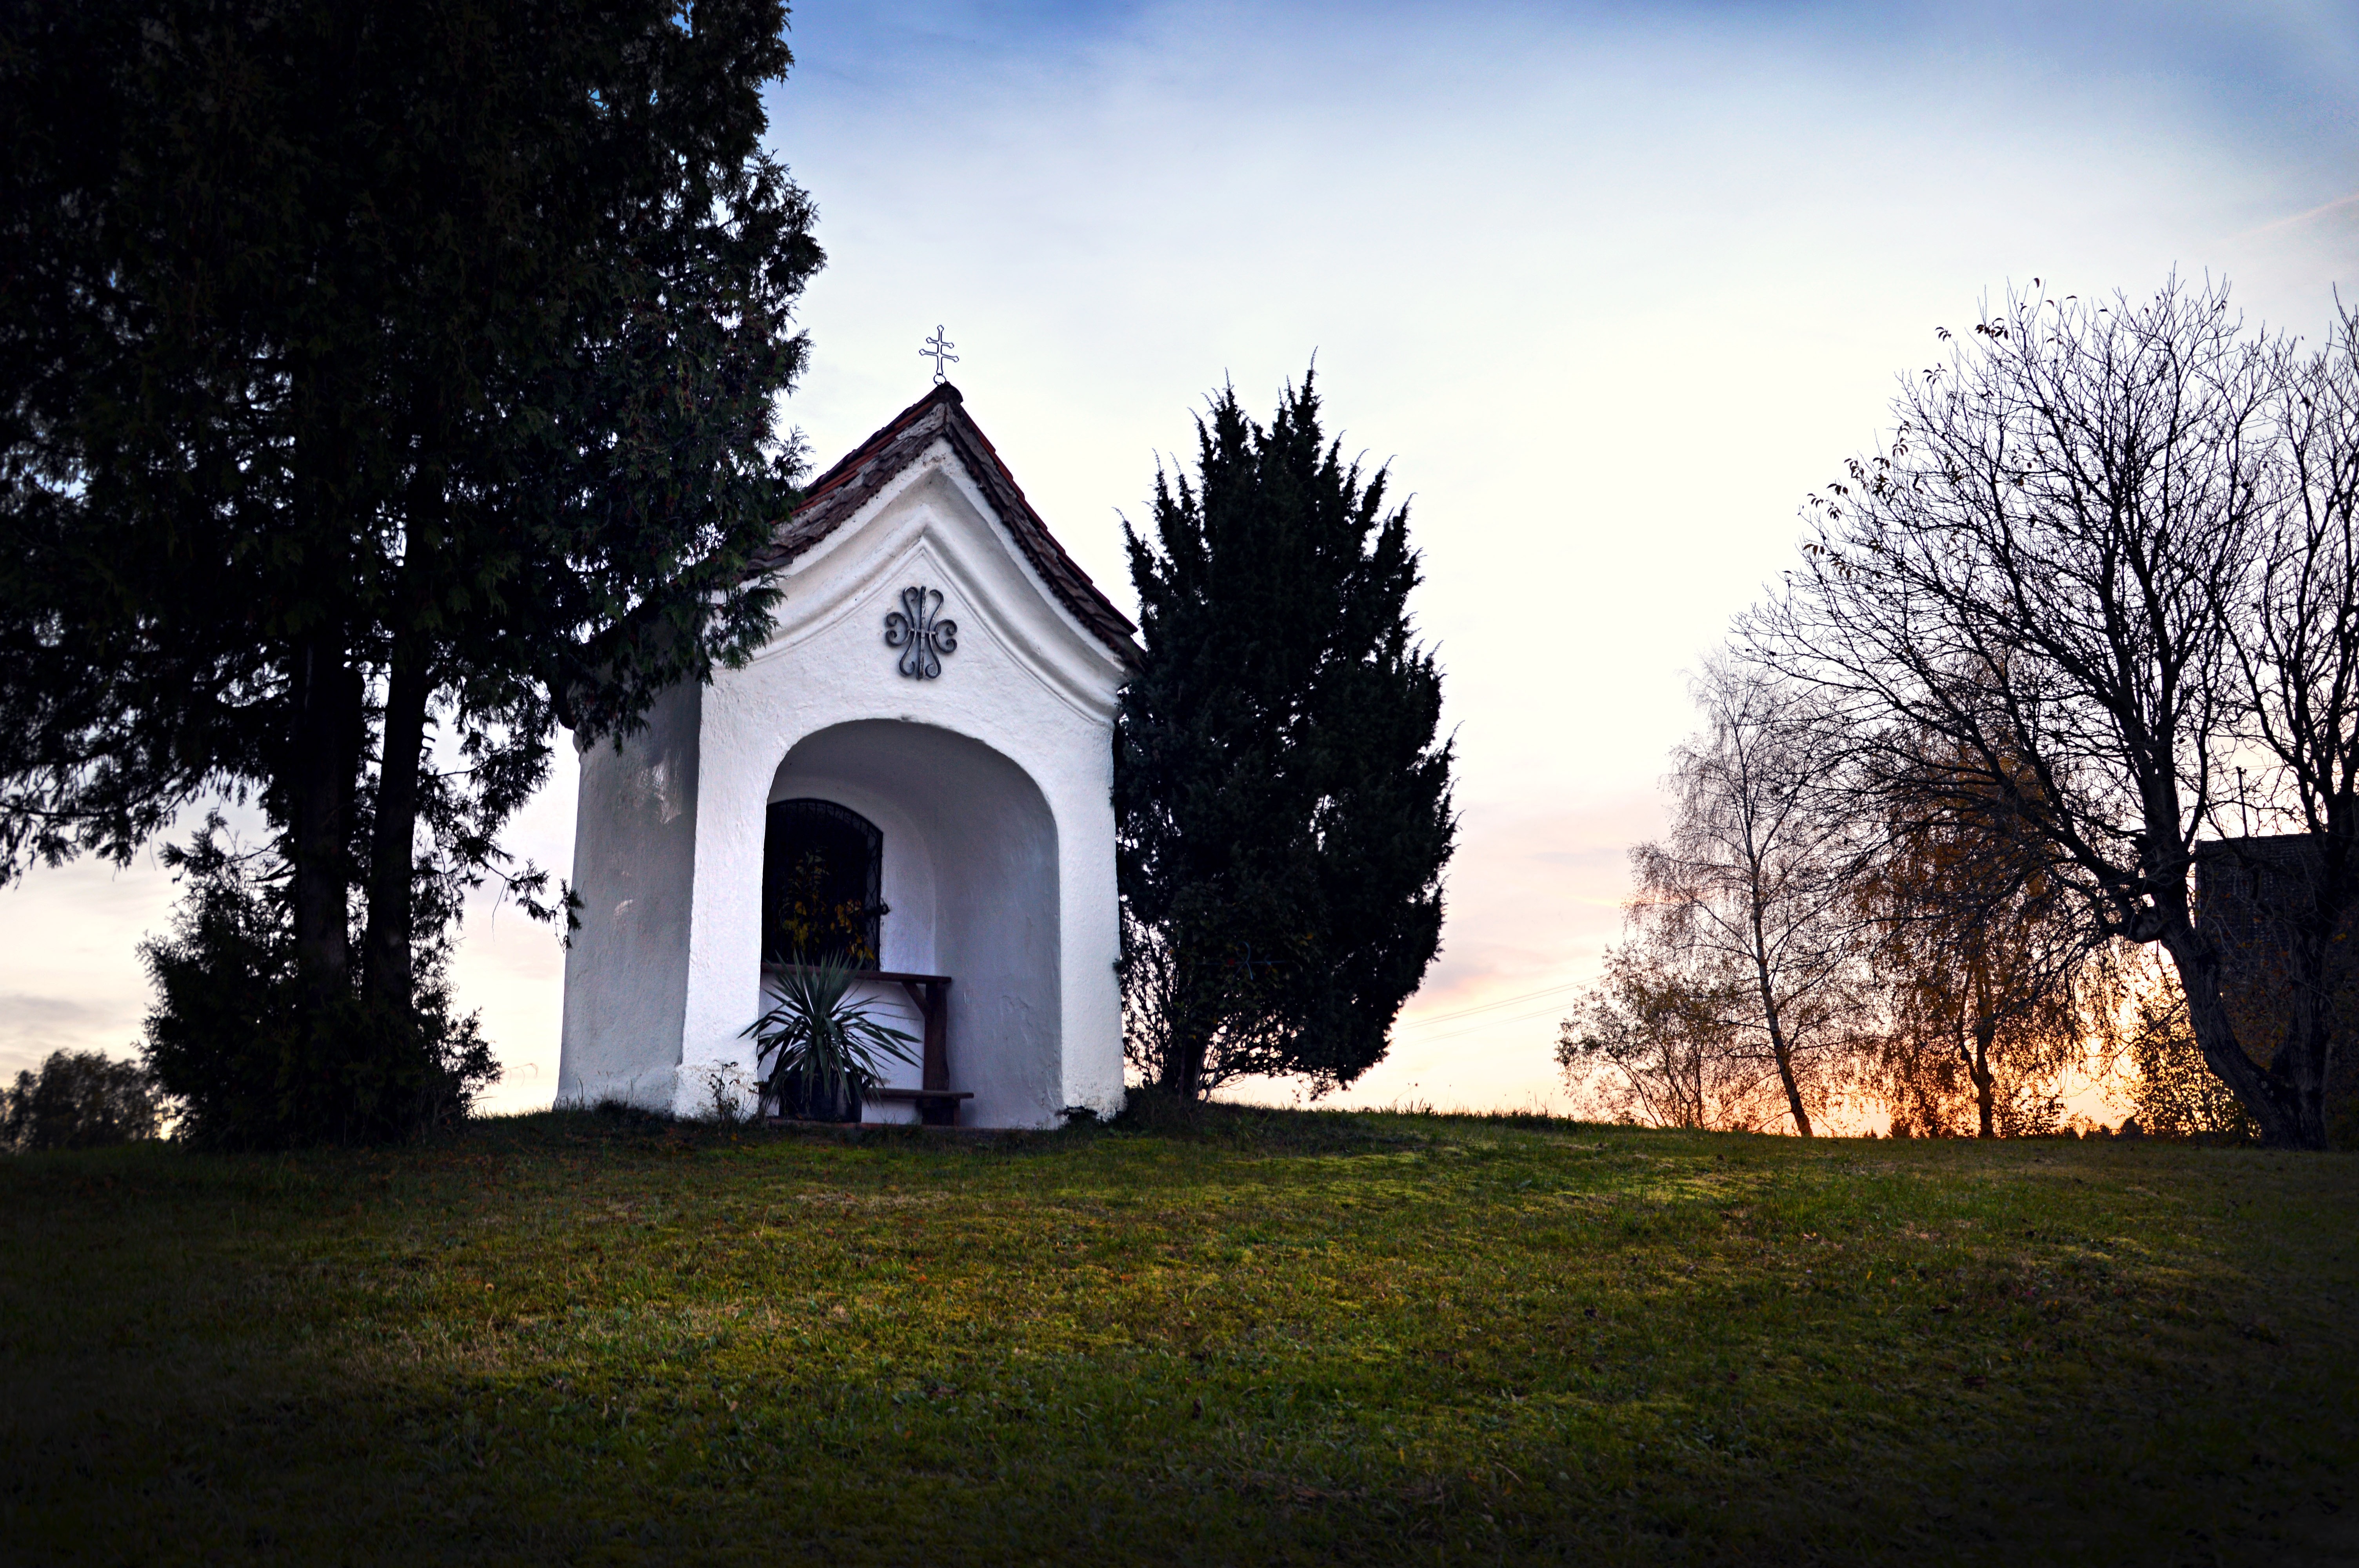
landscape, tree, grass, cloud, architecture, plant, sky, house, sunlight, morning, building, home, arch, evening, autumn, facade, church, chapel, place of worship, bavaria, estate, house of worship, feldkapelle, woody plant